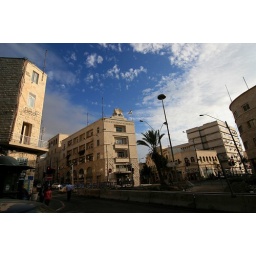
The Generali building in Jaffa road